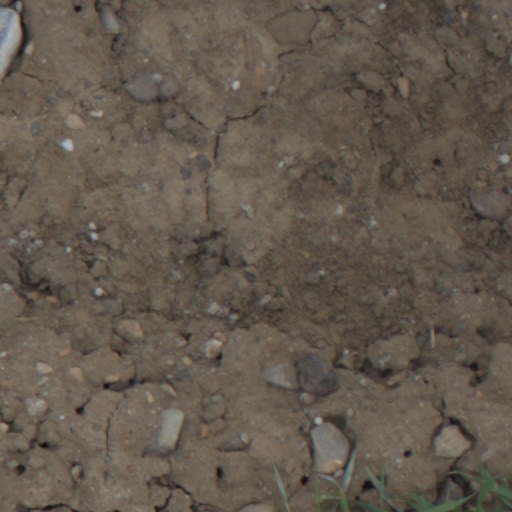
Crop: wheat